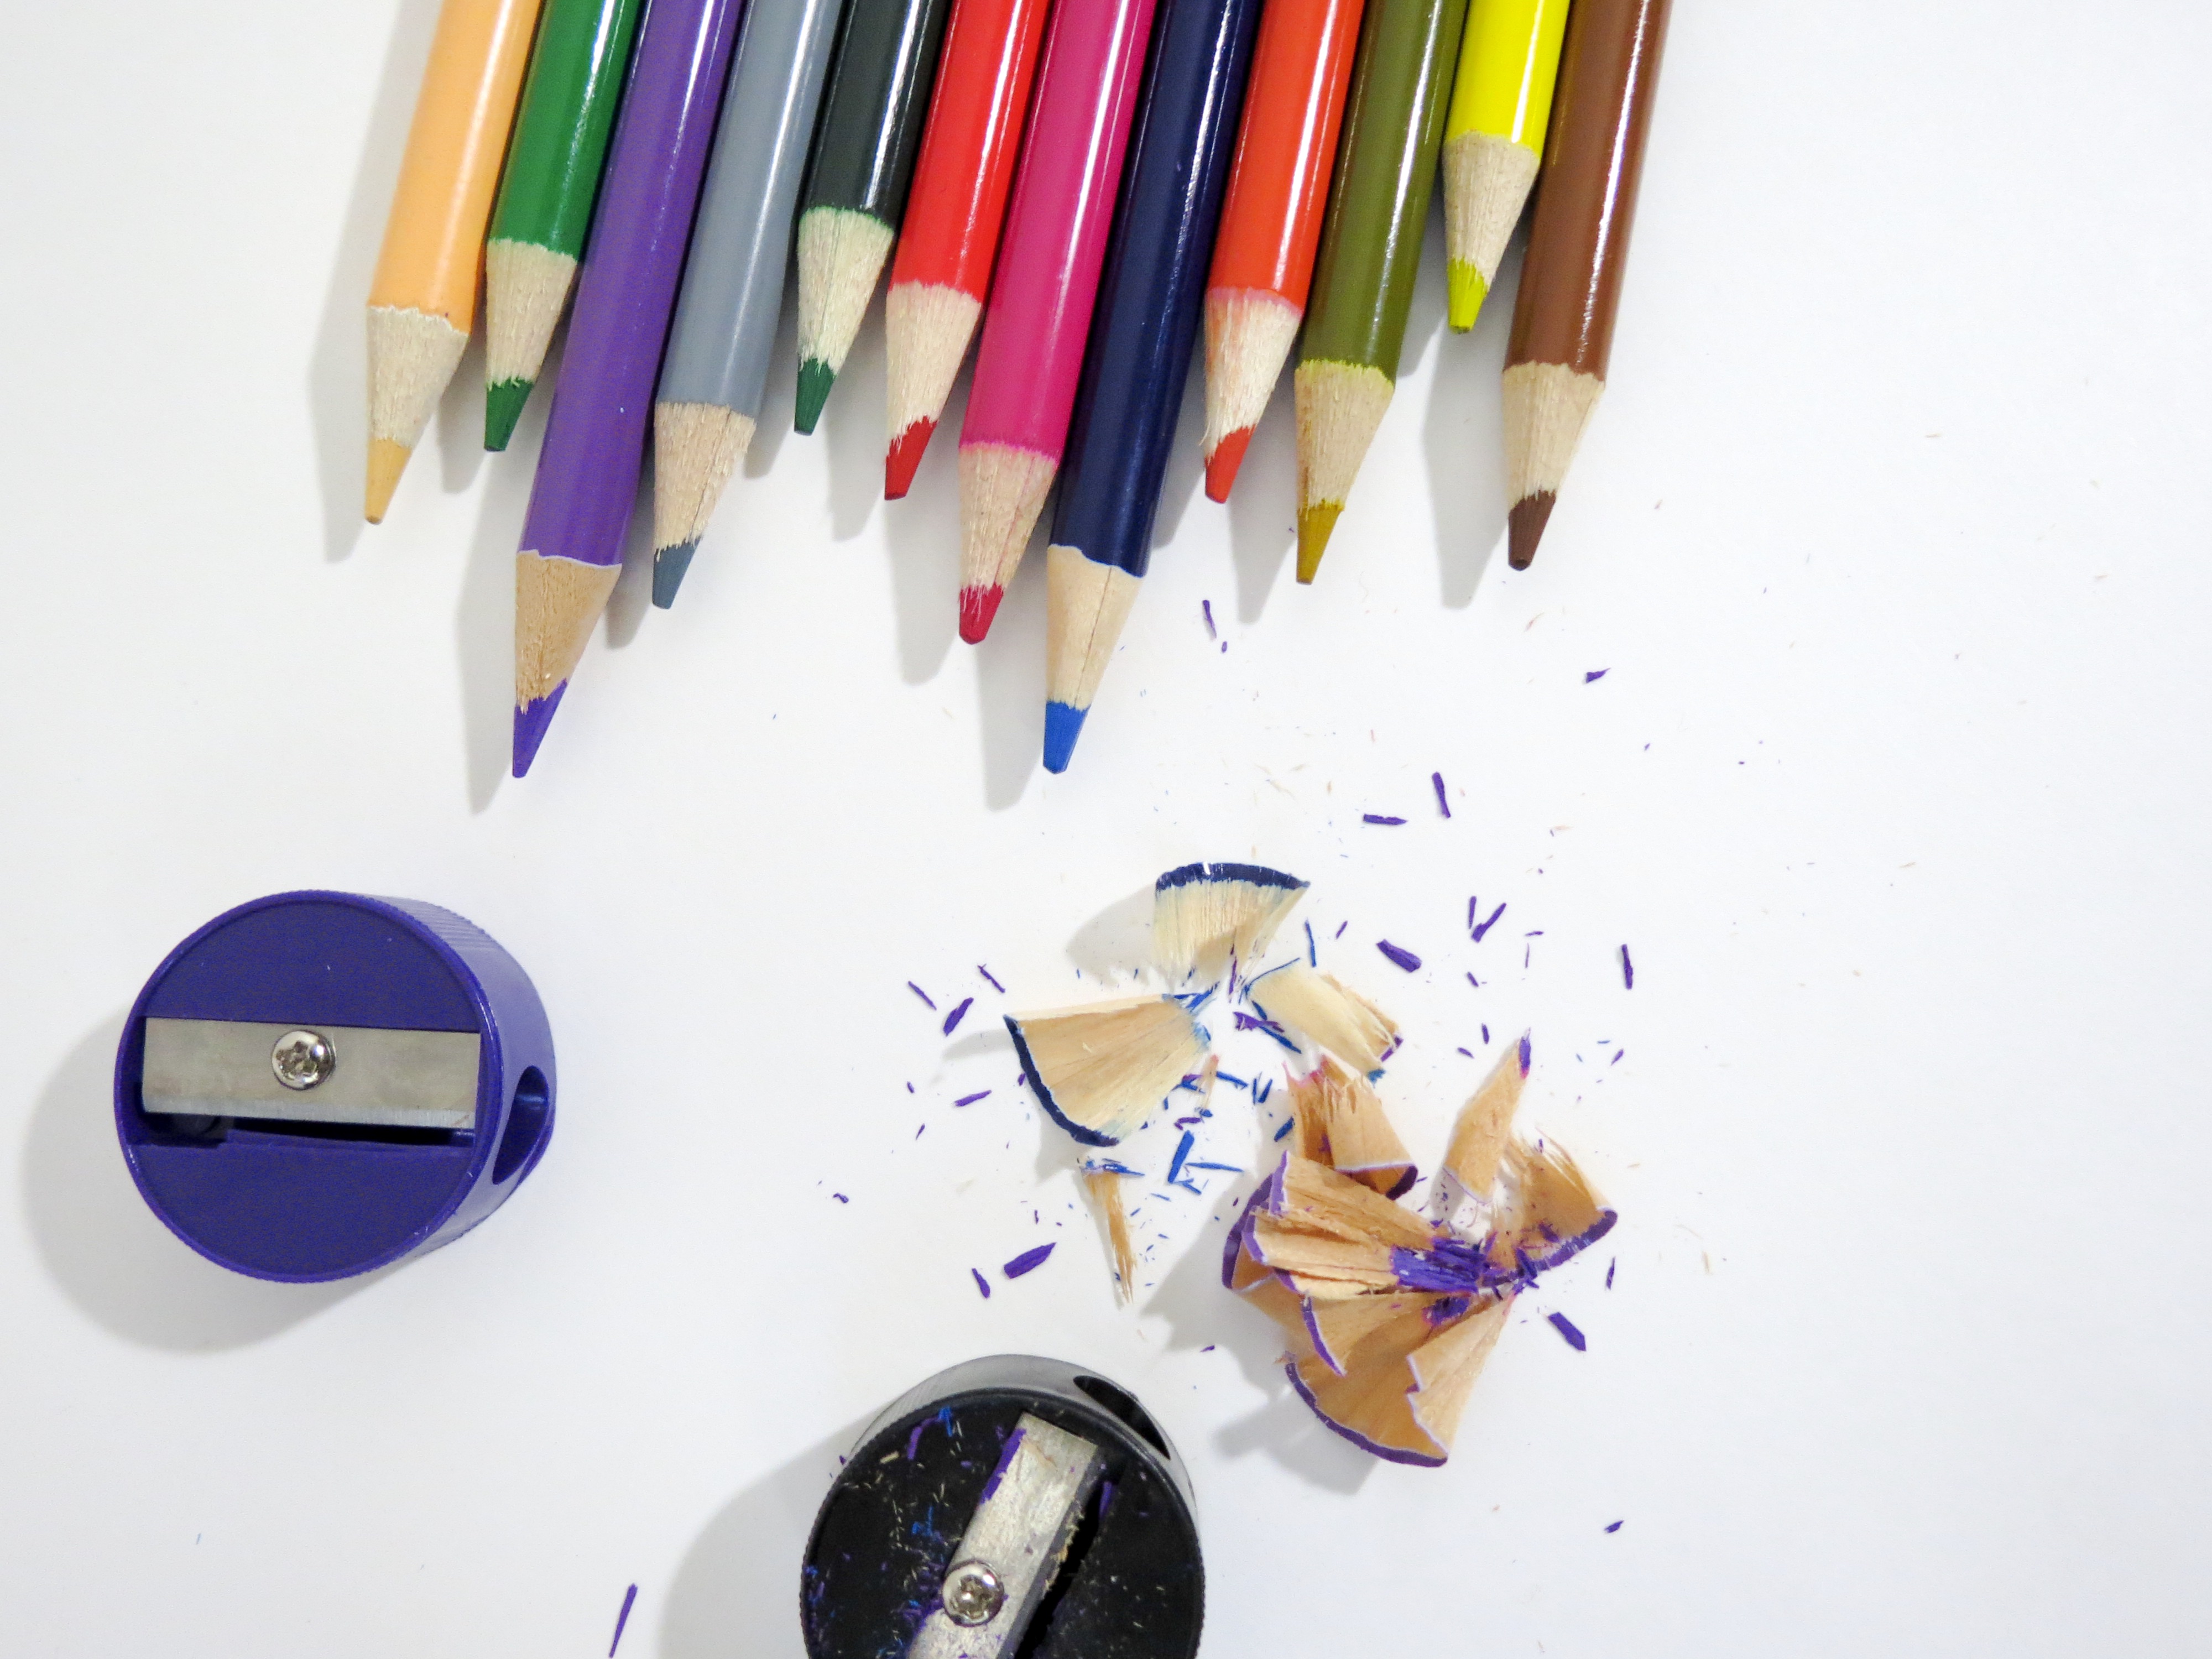
hand, pencil, creative, sharp, equipment, color, paper, crayon, creativity, illustration, stationery, multicolor, colored pencils, sharpened, sharpener, motley, art materials